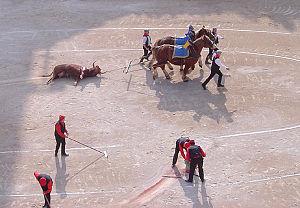
Le monosabio ou mozo de caballo est, dans le monde de la tauromachie, un membre du personnel de l'arène chargé d'aider le picador et le cheval en piste.
Dans le monde de la tauromachie, l'arrastre est le train de mules qui traîne le cadavre du taureau hors de la piste de l'arène, appelée ruedo.